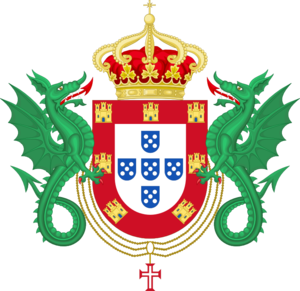
Marie Iʳᵉ de Portugal, dite la Pieuse ou la Folle, de son nom complet en portugais, Maria Francisca Isabel Josefa Antónia Gertrudes Rita Joana de Bragança, née le 17 décembre 1734 à Lisbonne et morte le 20 mars 1816 à Rio de Janeiro,
Jean IV de Portugal, dit Jean le Restaurateur, né le 18 mars 1604 à Vila Viçosa et mort le 6 novembre 1656 à Lisbonne, fut roi de Portugal de 1640 à 1656. Il fut d'abord connu sous le nom de Jean II, 8ᵉ duc de Bragance.
Sebastião José de Carvalho e Melo, comte d'Oeiras et marquis de Pombal est un homme politique portugais. Sa personnalité, son désir de réforme et des circonstances exceptionnelles ont fait de ce secrétaire d'État l'un des hommes politiques les plus importants dans l'histoire du Portugal.